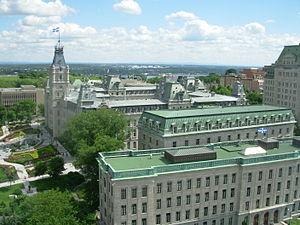
parlement de québec
Le Québec est une province du Canada. Sa capitale est Québec et sa métropole est Montréal. La langue officielle de cette province est le français.
Cet article recense les lieux patrimoniaux de Québec inscrit au répertoire des lieux patrimoniaux du Canada, qu'ils soient de niveau provincial, fédéral ou municipal.
Le Parlement du Québec est l'organe qui exerce le pouvoir législatif et le pouvoir constituant dans la province de Québec.